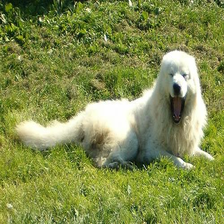
Species: dog
Breed: great pyrenees